Kaj Gynt

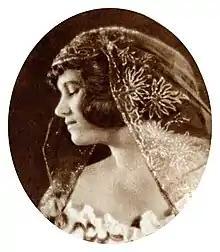

Kaj (Kay) Gynt "(pseudonym" of Karin Sophia Matthiessen; "née" Karin Sophia Cederstrand; 24 October 1885 – 1956) was a Swedish-turned-American actress and, for one notable 1927 Broadway musical, a book writer.